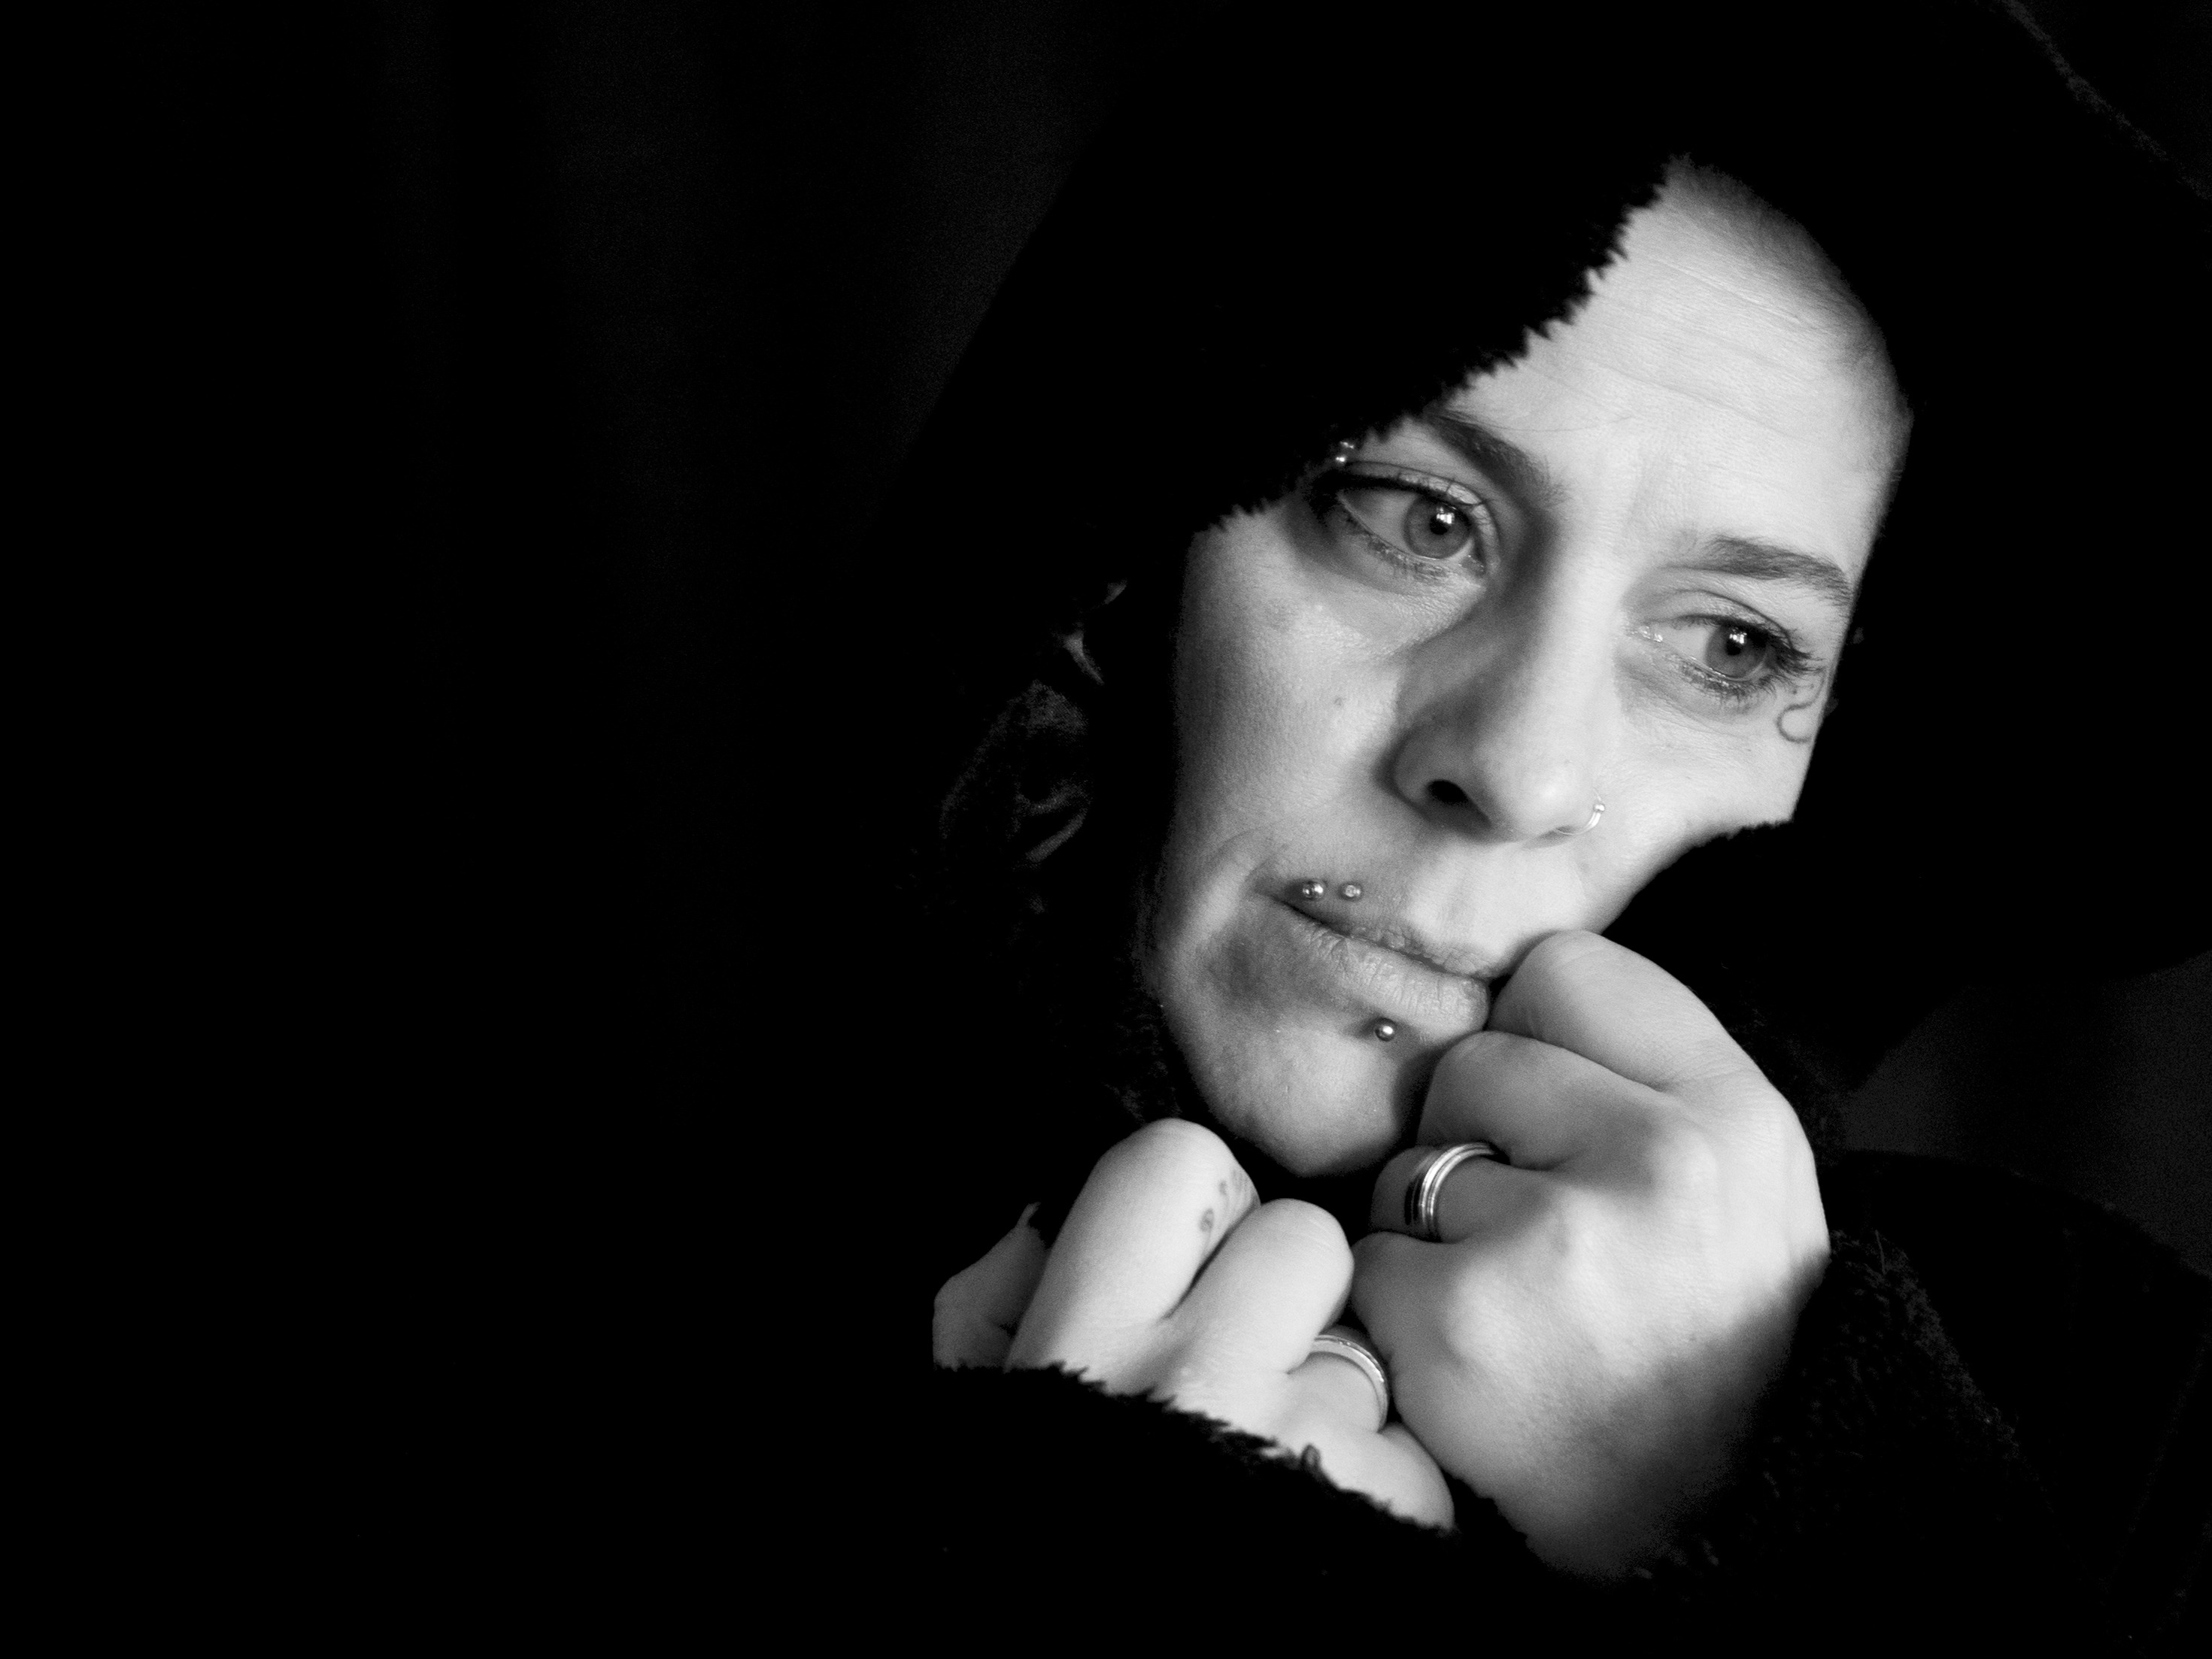
black and white, woman, white, photography, alone, portrait, human, darkness, black, monochrome, thoughtful, sad, face, eye, head, beauty, emotion, bullying, monochrome photography, portrait photography, film noir